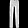
Label: Trouser